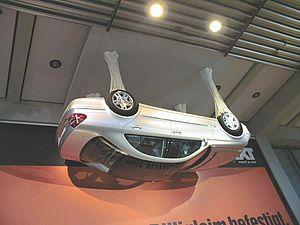
Photo spectaculaire prise dans la galerie de l'aéroport d'Hambourg. Voiture suspendue à l'envers au plafond. Démonstration de la force de collage